Torreón massacre

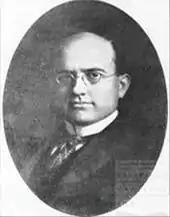
Lebbeus R. Wilfley

A month afterward, the Qing China hired American attorney Lebbeus Wilfley to conduct an investigation into the massacre. Wilfley owned a law firm in Mexico City, and had previously served as the Judge of the United States Court in China. In June he dispatched his partner, Arthur Bassett, to carry out the investigation.